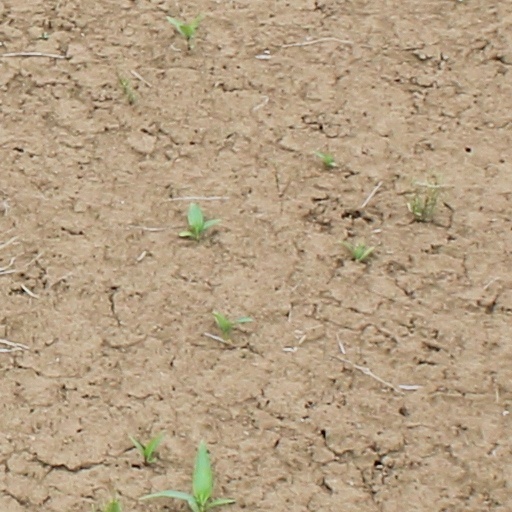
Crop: wheat